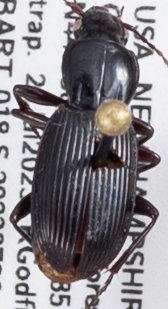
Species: Pterostichus tristis
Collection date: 2023-07-26
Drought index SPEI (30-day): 2.09
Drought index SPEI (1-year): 1.28
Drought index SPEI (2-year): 0.39